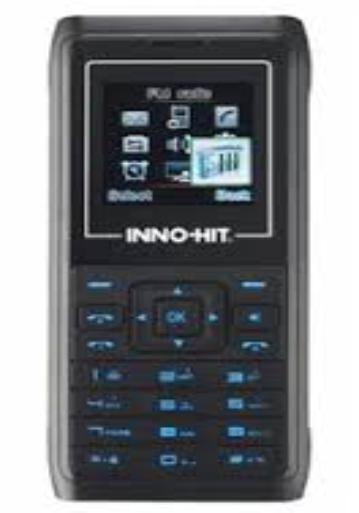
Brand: Inno Hit
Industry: Electronic